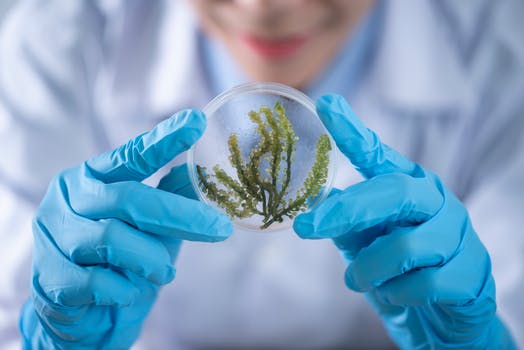
Label: No Watermark